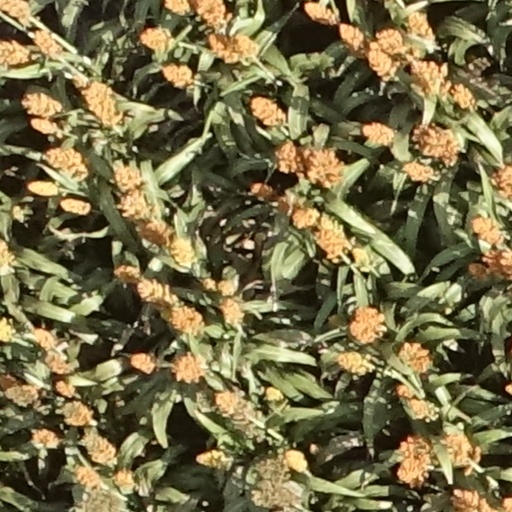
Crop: sorghum